Water supply in Vienna

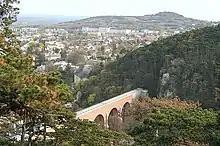
Aqueduct Mödling of the Vienna water pipeline

As of 2023, the city of Vienna operates approximately 1,000 public drinking fountains, ensuring free access to high-quality spring water across the city. Among these are around 100 mist or spray fountains that provide cooling relief during hot summer days. In addition, Vienna is home to 55 monumental fountains, which not only serve decorative purposes but are often historical landmarks integrated into the cityscape. The drinking fountains are part of Vienna’s longstanding commitment to sustainable urban infrastructure and public health.